Viking Age

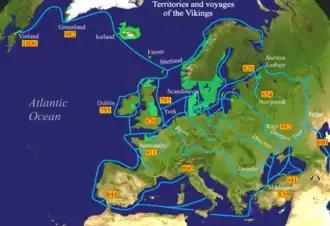
Viking expeditions (blue line): depicting the immense breadth of their voyages through most of Europe, the Mediterranean Sea, Northern Africa, Asia Minor, the Arctic, and North America. Lower Normandy, depicted as a "Viking territory in 911", was not part of the lands granted by the king of the Franks to Rollo in 911, but Upper Normandy.

The earliest date given for the coming of Vikings to England is 789 during the reign of King Beorhtric of Wessex. According to the "Anglo-Saxon Chronicle" three Norwegian boats from Hordaland (Old Norse: "Hǫrðalandi") landed at the Isle of Portland off the coast of Dorset. They apparently were mistaken for merchants by a royal official, Beaduhard, a king's reeve who attempted to force them to come to the king's manor, whereupon they killed the reeve and his men. The beginning of the Viking Age in the British Isles is often set at 793. It was recorded in the "Anglo–Saxon Chronicle" that the Northmen raided the important island monastery of Lindisfarne (the generally accepted date is actually 8 June, not January):